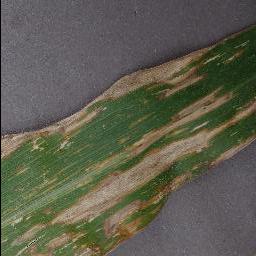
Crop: corn
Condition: (maize)_cercospora_spot_gray_spot